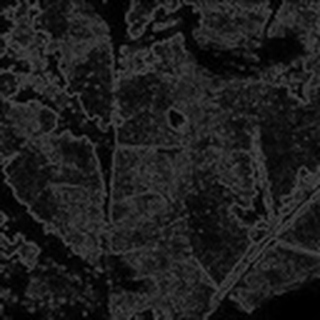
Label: cotton_bacterial_blight